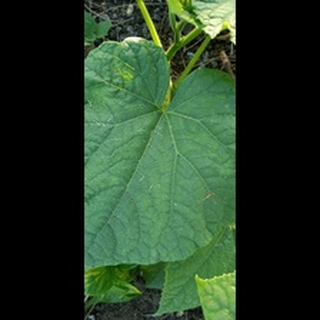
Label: healthy_cucumber